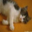
Label: cat